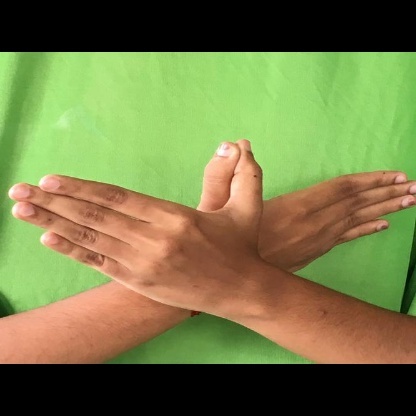
Mudra: Garuda